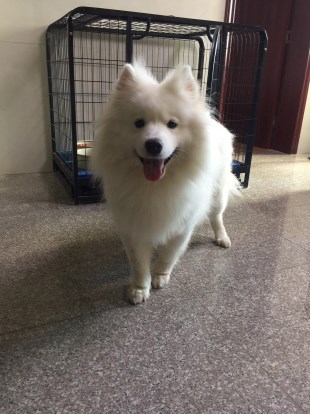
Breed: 2192-n000088-Samoyed